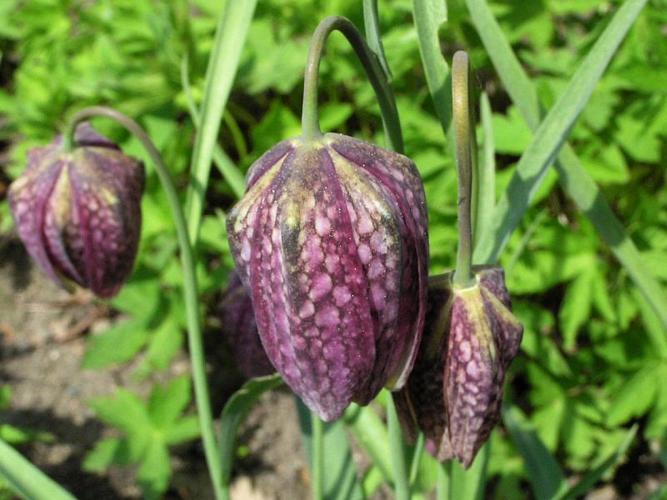
Label: fritillary